New York State Route 383

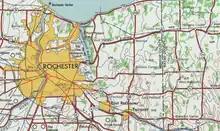
NY 383 originally extended east to Walworth, as shown on this 1947 United States Geological Survey topographic map of Rochester

The portion of former legislative Route 15 from Mumford to Scottsville and the segment of pre-1921 legislative Route 15 on Main Street in Scottsville was designated as the westernmost portion of NY 253, a highway extending from Mumford to Henrietta, as part of the 1930 renumbering of state highways in New York. In Scottsville, NY 253 was concurrent with NY 35, a route stretching from Buffalo to Ontario via Canawaugus (west of Avon), Rochester, and Walworth, on Rochester Street. U.S. Route 20 was rerouted to follow NY 35 between Buffalo and Avon . As a result, NY 35 was reconfigured south of Scottsville to follow the routing of NY 253 to Mumford instead, where it ended at NY 36. NY 253 was then truncated to the former northern terminus of its overlap with NY 35 northeast of Scottsville. The NY 35 designation was split into two designations in the early 1940s, with the portion from Mumford to Ontario Center Road in Walworth becoming NY 383. The new route also continued southward for another to NY 5 in Caledonia by way of an overlap with NY 36; however, this extension was eliminated by 1970.